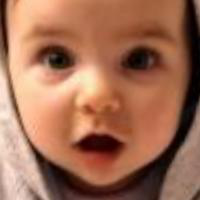
Age group: age 01-10